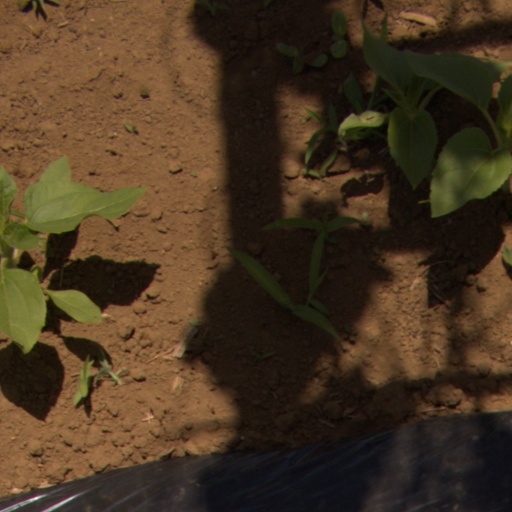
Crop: Jerusalem artichoke